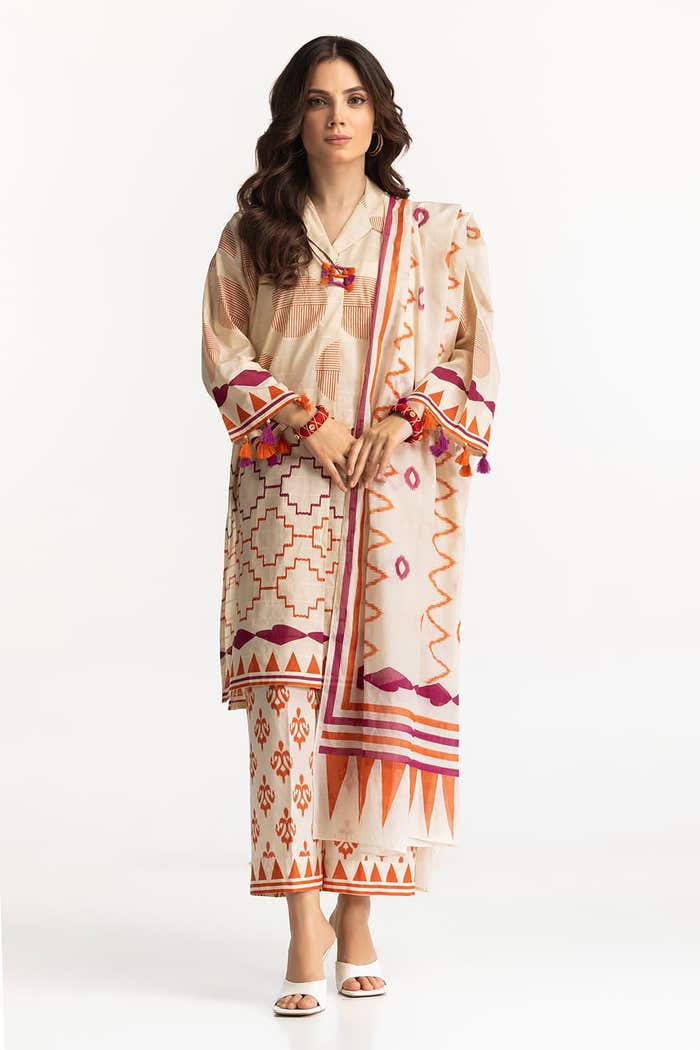
orange multi embroidered salwar suit